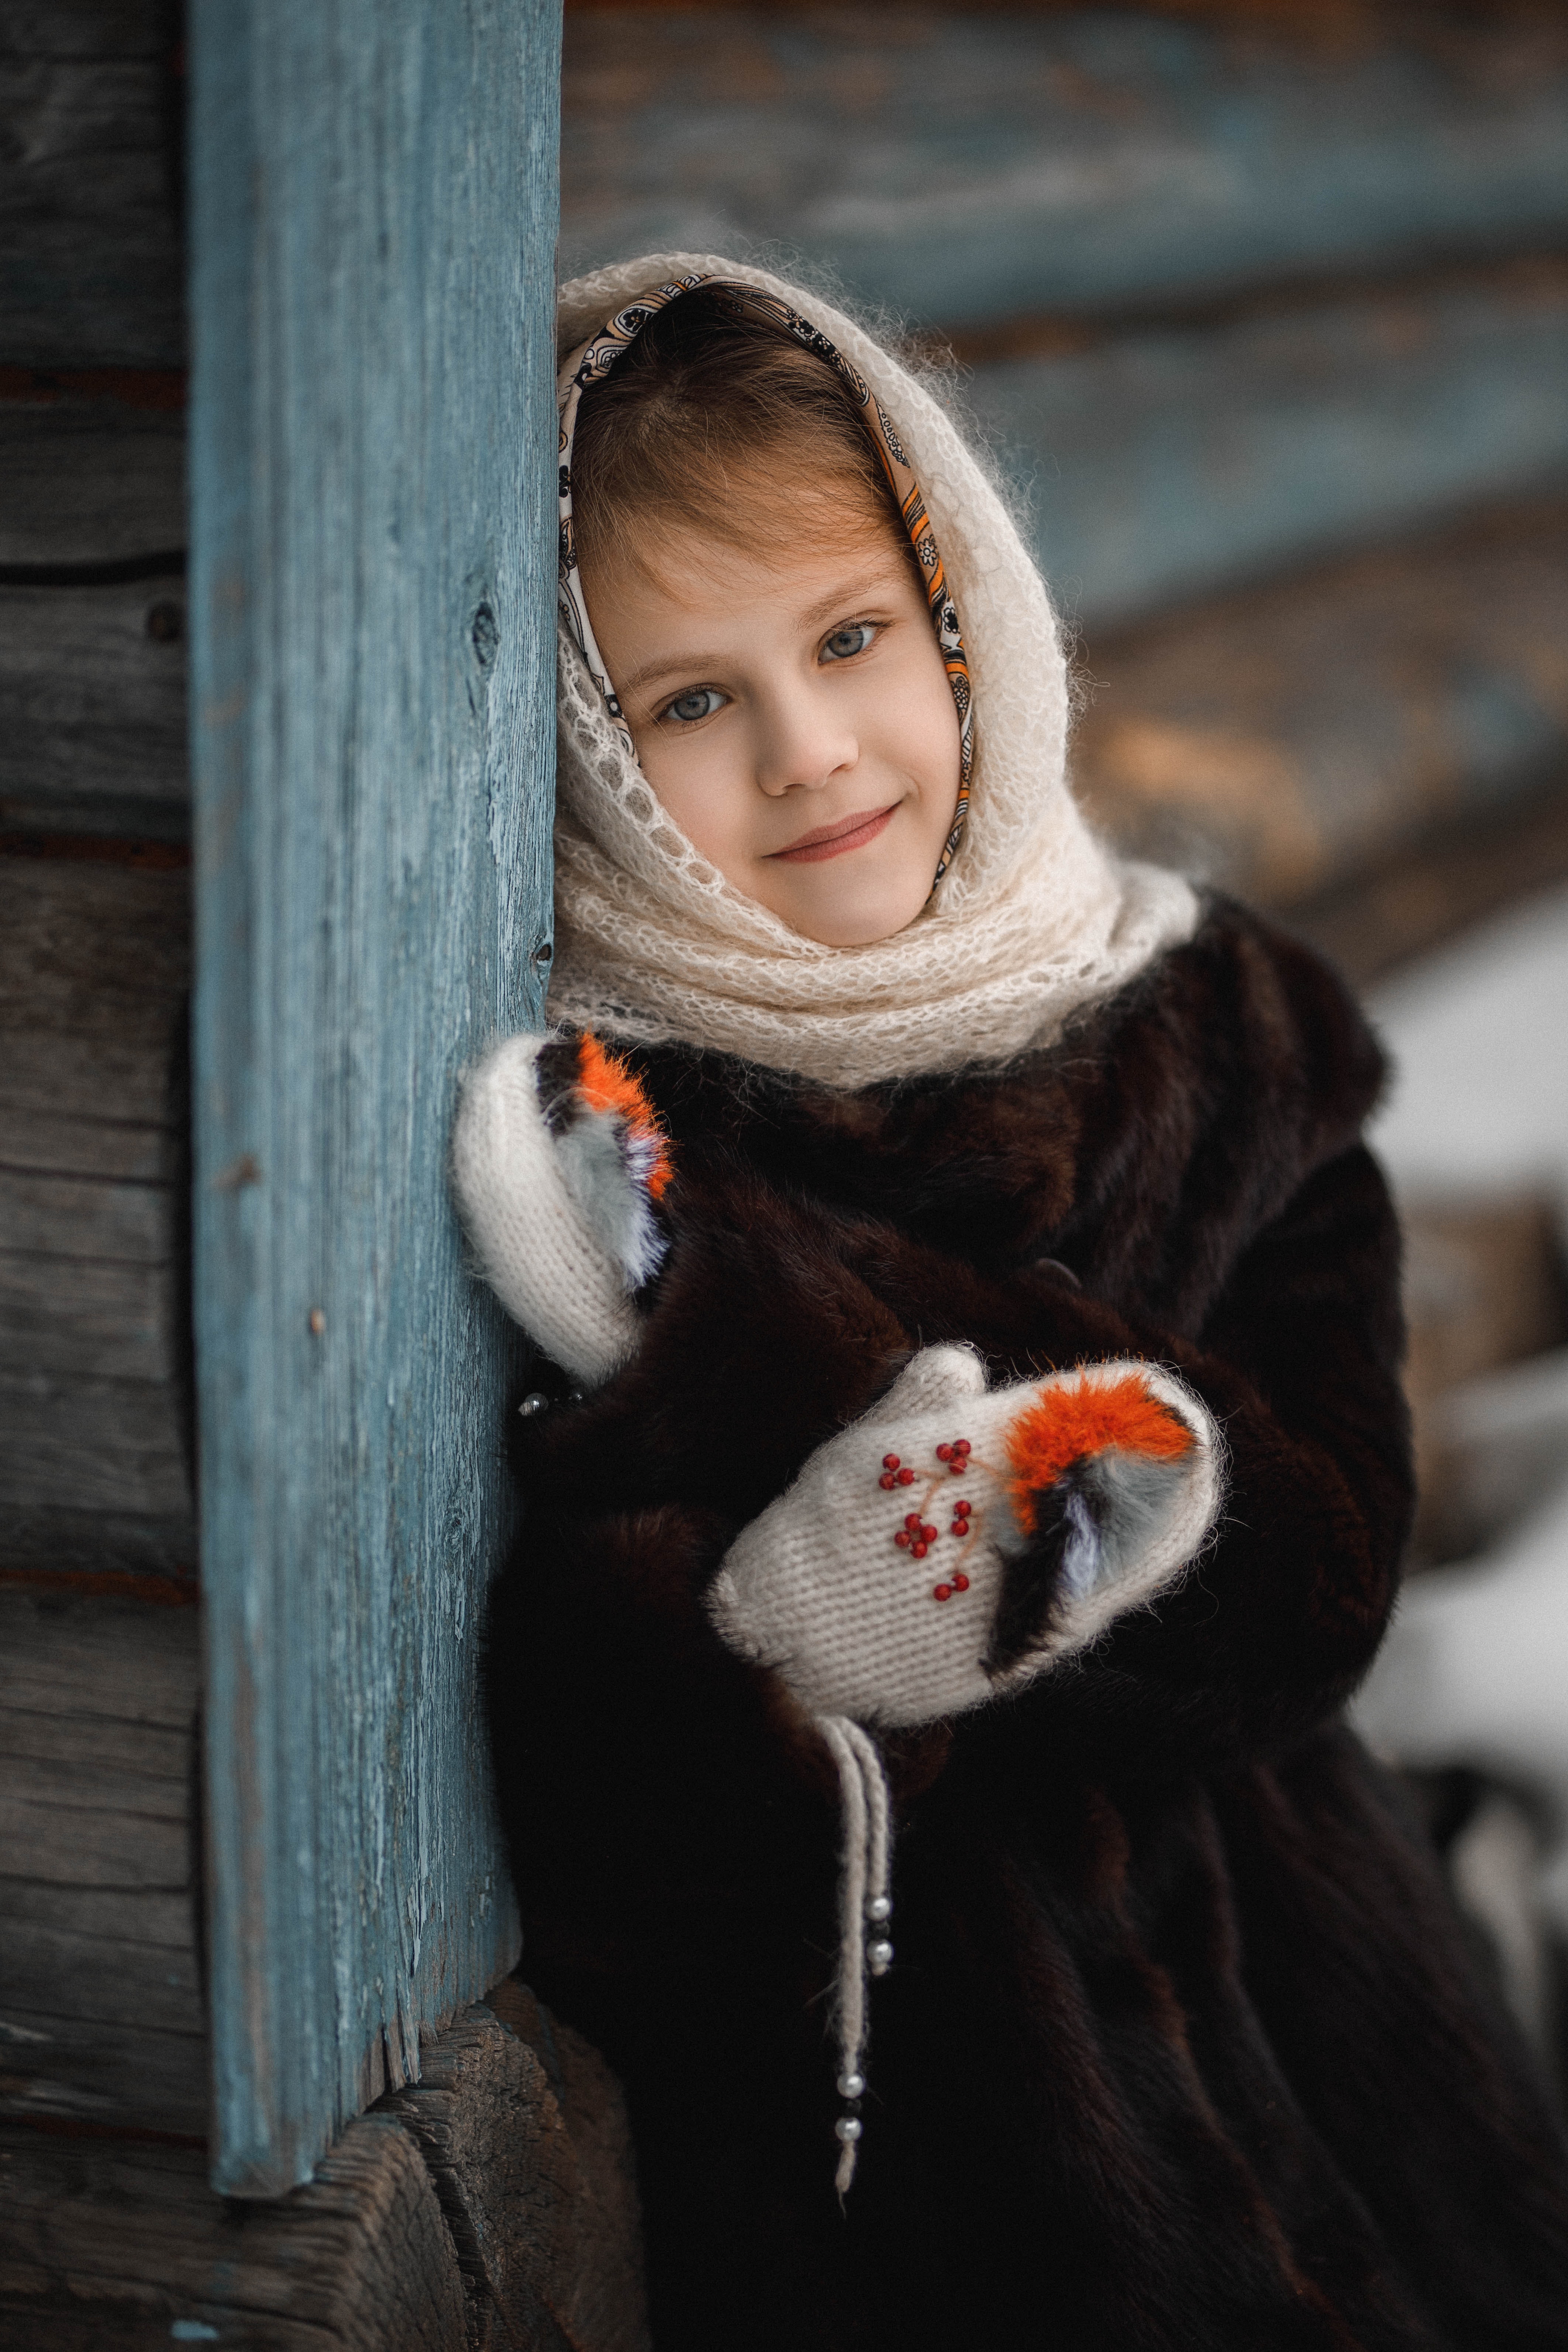
woman, smile, outerwear, eye, human body, flash photography, iris, wood, doll, toy, happy, glove, street fashion, fawn, tree, jacket, black hair, freezing, fur clothing, wool, brown hair, fur, winter, fun, sitting, stuffed toy, child, woolen, grass, laugh, portrait photography, portrait, hoodie, autumn, child model, photo shoot, knitting, beanie